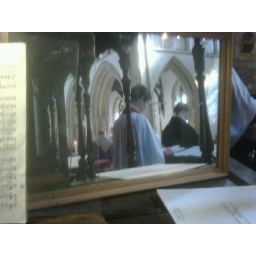
Choristers, Church, and stained glass reflections seen in an organist's eye view through the mirror on the Johnson Organ console.